First Silesian War

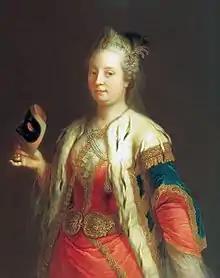
Maria Theresa of Austria , by Martin van Meytens

Two generations later, the newly crowned Hohenzollern King Frederick II of Prussia formed designs on Silesia soon after succeeding to the throne in May 1740. Frederick judged that his dynasty's claims were credible, and he had inherited from his father, King Frederick WilliamI, a large and well-trained Prussian army and a healthy royal treasury. Austria was in financial distress, and its army had not been reinforced or reformed after an ignominious performance in the 1737–1739 Austro-Turkish War. The European strategic situation was favourable for an attack on Austria, with Britain and France occupying each other's attentions in the War of Jenkins' Ear and Sweden moving toward war with Russia; the Electors of Bavaria and Saxony also had claims against Austria and seemed likely to join in the attack. Though the Hohenzollerns' dynastic claims provided a legalistic "casus belli", considerations of "Realpolitik" and geostrategy played the leading role in provoking the war.